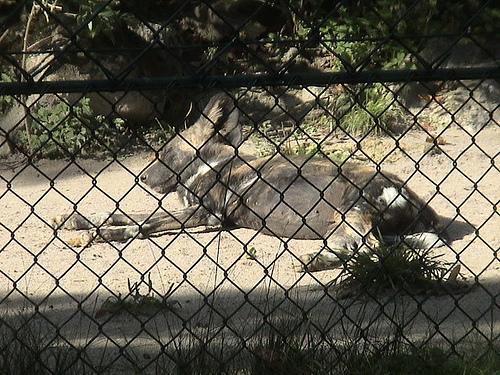
African_hunting_dog